2003 Sundance Film Festival

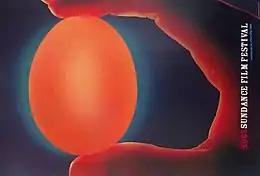
Festival poster

The 2003 Sundance Film Festival took place from January 16 to January 26, 2003. "American Splendor", a biopic of comic-book author Harvey Pekar, won the grand-jury prize. Steve Zahn and Maggie Gyllenhaal presented the awards in a ceremony televised live on the Sundance Channel.